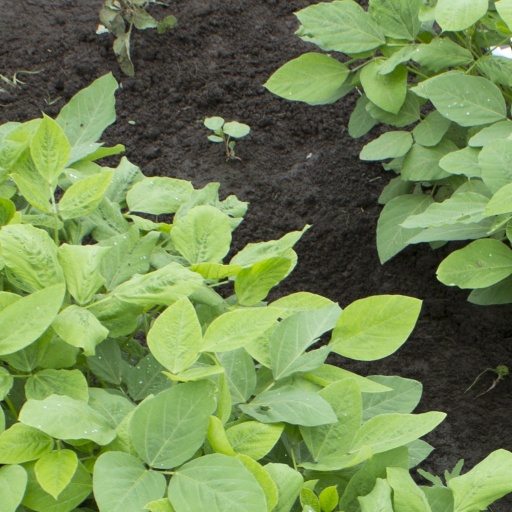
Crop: soybean